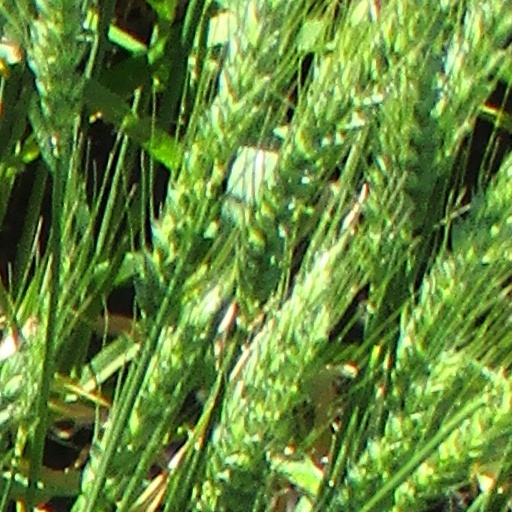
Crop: wheat